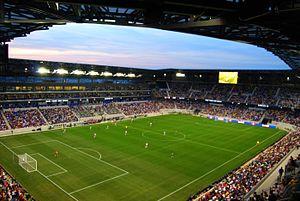
L'International Champions Cup 2016 est la quatrième édition du tournoi amical de pré-saison. Il débute à partir de la dernière semaine de juillet 2016.
La Gold Cup 2013, disputée aux États-Unis, est la douzième édition de la Gold Cup et la vingt-et-deuxième coupe des nations de l'Amérique du Nord, d'Amérique centrale et des Caraïbes.
New York, officiellement nommée City of New York, connue également sous les noms et abréviations de New York City ou NYC, et dont le surnom le plus connu est The Big Apple, est la plus grande ville des États-Unis en nombre d'habitants et l'une des plus importantes du continent américain. Elle se situe dans le Nord-Est du pays, sur la côte atlantique, à l'extrémité sud-est de l'État de New York. La ville de New York se compose de cinq arrondissements appelés boroughs : Manhattan, Brooklyn, Queens, le Bronx et Staten Island. Ses habitants s'appellent les New-Yorkais.
La Major League Soccer ou MLS est une association sportive professionnelle nord-américaine regroupant des franchises de soccer du Canada et des États-Unis. C'est la principale ligue professionnelle de soccer en Amérique du Nord. Les joueurs qui la composent ont longtemps été en grande majorité d'origine américaine et mexicaine. Au fur et à mesure, de nouvelles nationalités de joueurs se sont ajoutées à la liste et, même si les Américains restent les plus nombreux, plusieurs pays sont désormais représentés tels que la Jamaïque, le Canada et Trinité-et-Tobago.